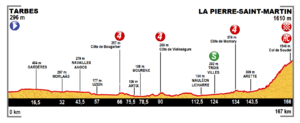
Profil de la 10e étape du Tour de France 2015
La 10ᵉ étape du Tour de France 2015 s'est déroulée le mardi 14 juillet 2015 entre Tarbes et La Pierre Saint-Martin sur une distance de 167 kilomètres.